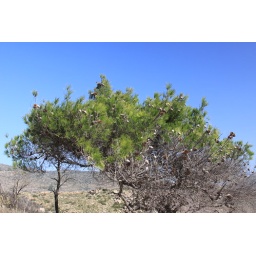
Bottom of the tree black from the fire, top of the tree living in a false spring (it is November)